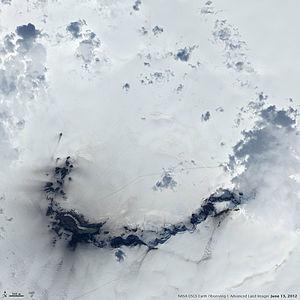
Le Grímsvötn est un volcan d'Islande situé sous la calotte glaciaire du Vatnajökull, sur les Hautes Terres d'Islande, dans une région éloignée de toute habitation et infrastructure. Il s'agit d'une caldeira n'émergeant du glacier que sous la forme d'un escarpement rocheux et abritant un lac sous-glaciaire, lui aussi appelé Grímsvötn. Le débordement de ce lac, généralement en raison d'éruptions sous-glaciaires, entraîne régulièrement des jökulhlaups, un type d'inondations brutales et dévastatrices. Le Grímsvötn est l'un des volcans les plus actifs d'Islande avec en moyenne une éruption tous les dix ans au cours du XXᵉ siècle. L'une des plus importantes est celle de 1996 dont le jökulhlaup provoque de lourds dégâts sur la route 1 faisant le tour du pays. Celle qui s'est déroulée du 21 au 28 mai 2011 est la plus puissante de ce volcan depuis cent ans. Deux ensembles de fissures volcaniques sont associés à ce volcan dont celles des Lakagígar, siège de l'éruption ayant émis, entre 1783 et 1785, le plus grand volume de lave des temps historiques.